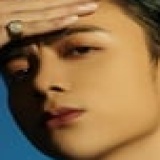
ca sĩ Soobin Hoàng Sơn